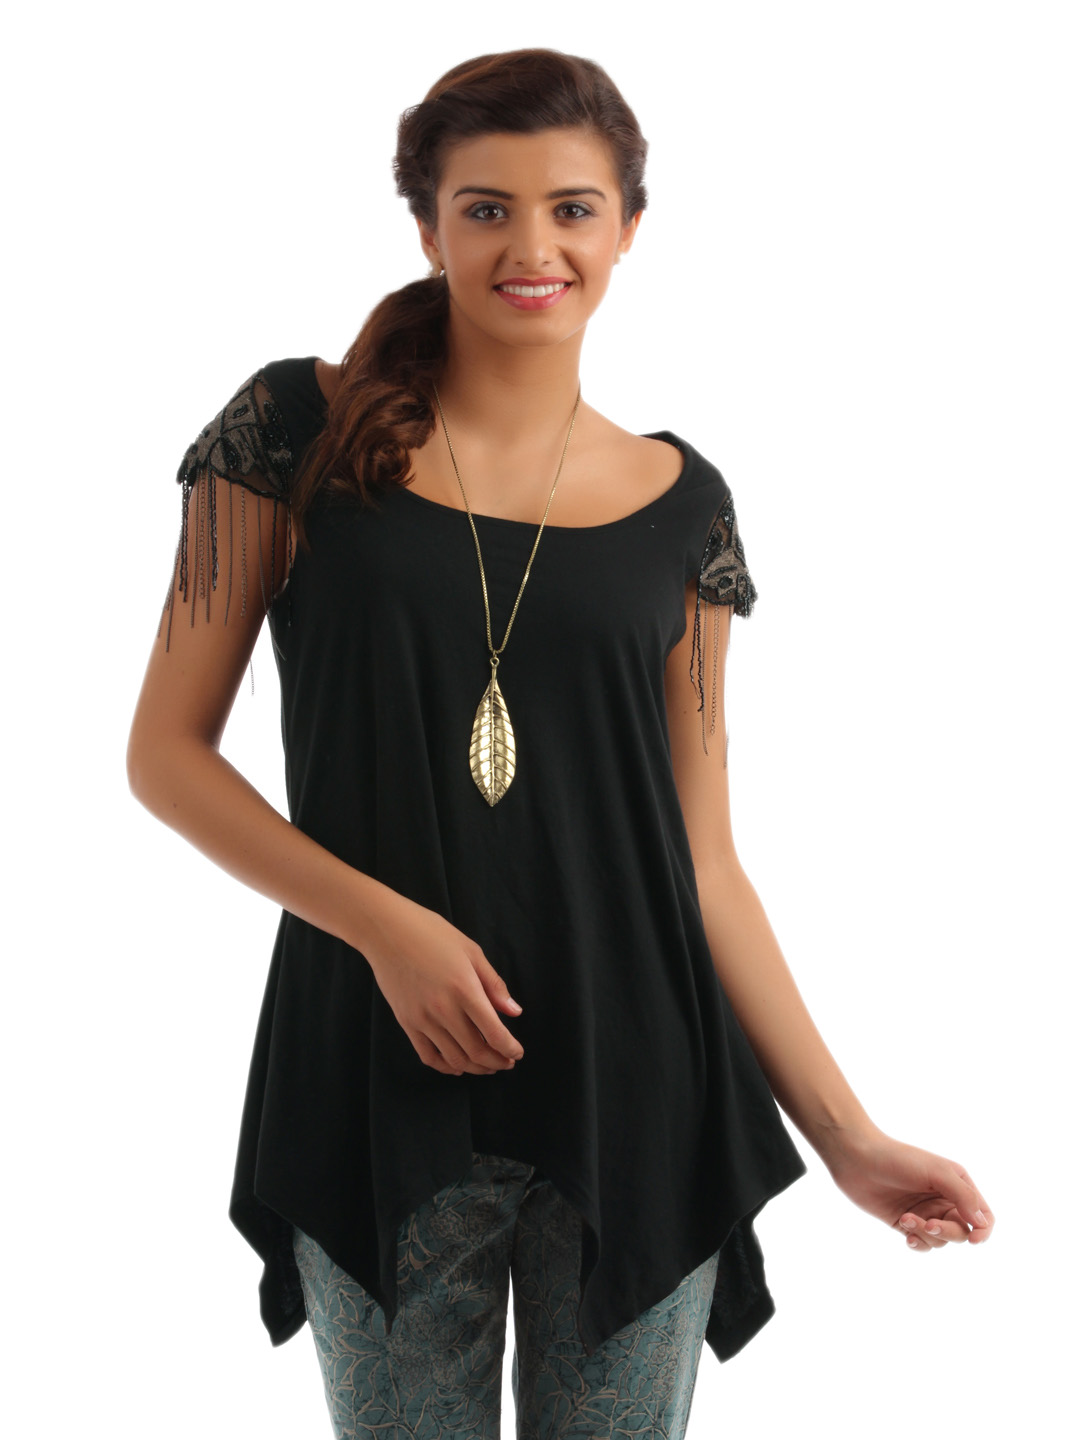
Forever New Women Black Top
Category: Apparel / Topwear / Tops
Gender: Women
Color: Black
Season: Summer 2012
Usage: Casual